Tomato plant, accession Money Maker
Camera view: vertical (180 deg); turntable rotation: 0 degrees
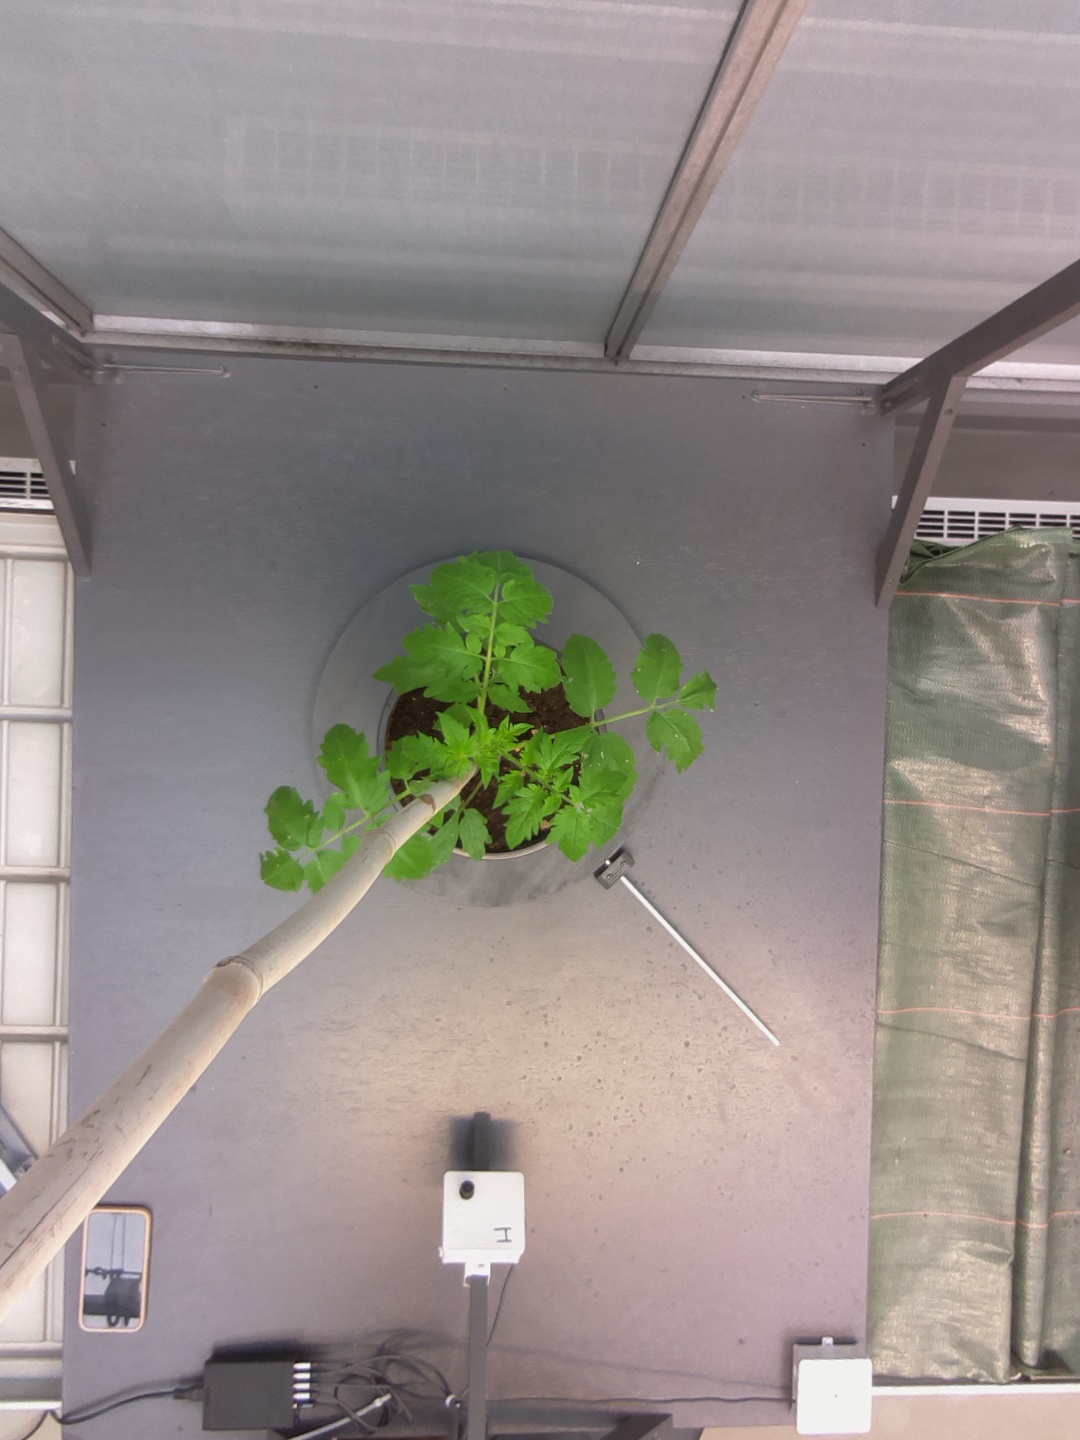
BBCH growth stage 13: 6 of true leaves visible